George Clarke (filmmaker)

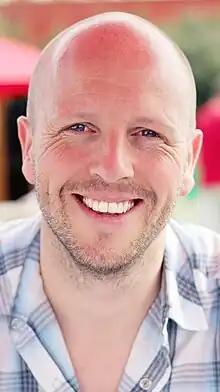

George Clarke is a film director from Northern Ireland and the founder of Yellow Fever Productions. He is known for creating low-budget horror films; his 2011 film "The Last Light" was filmed on a budget of £200.